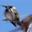
Label: bird